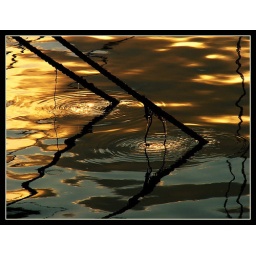
golden rings in water